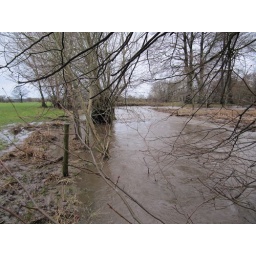
I have not seen these trees in the water before